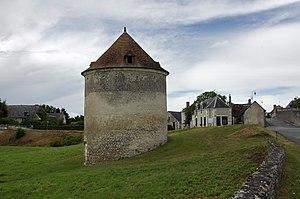
Le prieuré du Louroux, également connu sous le nom de château du Louroux, est situé sur la commune du Louroux dans le département français d'Indre-et-Loire en région Centre-Val de Loire. Il est fondé au cours du XIᵉ siècle par l'abbaye de Marmoutier. Ce monastère bénédictin fait alors partie des neuf prieurés possédés par l'abbatiat tourangeau et implantés dans le diocèse de Tours.